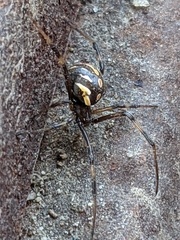
Species: Lactrodectus_hesperus